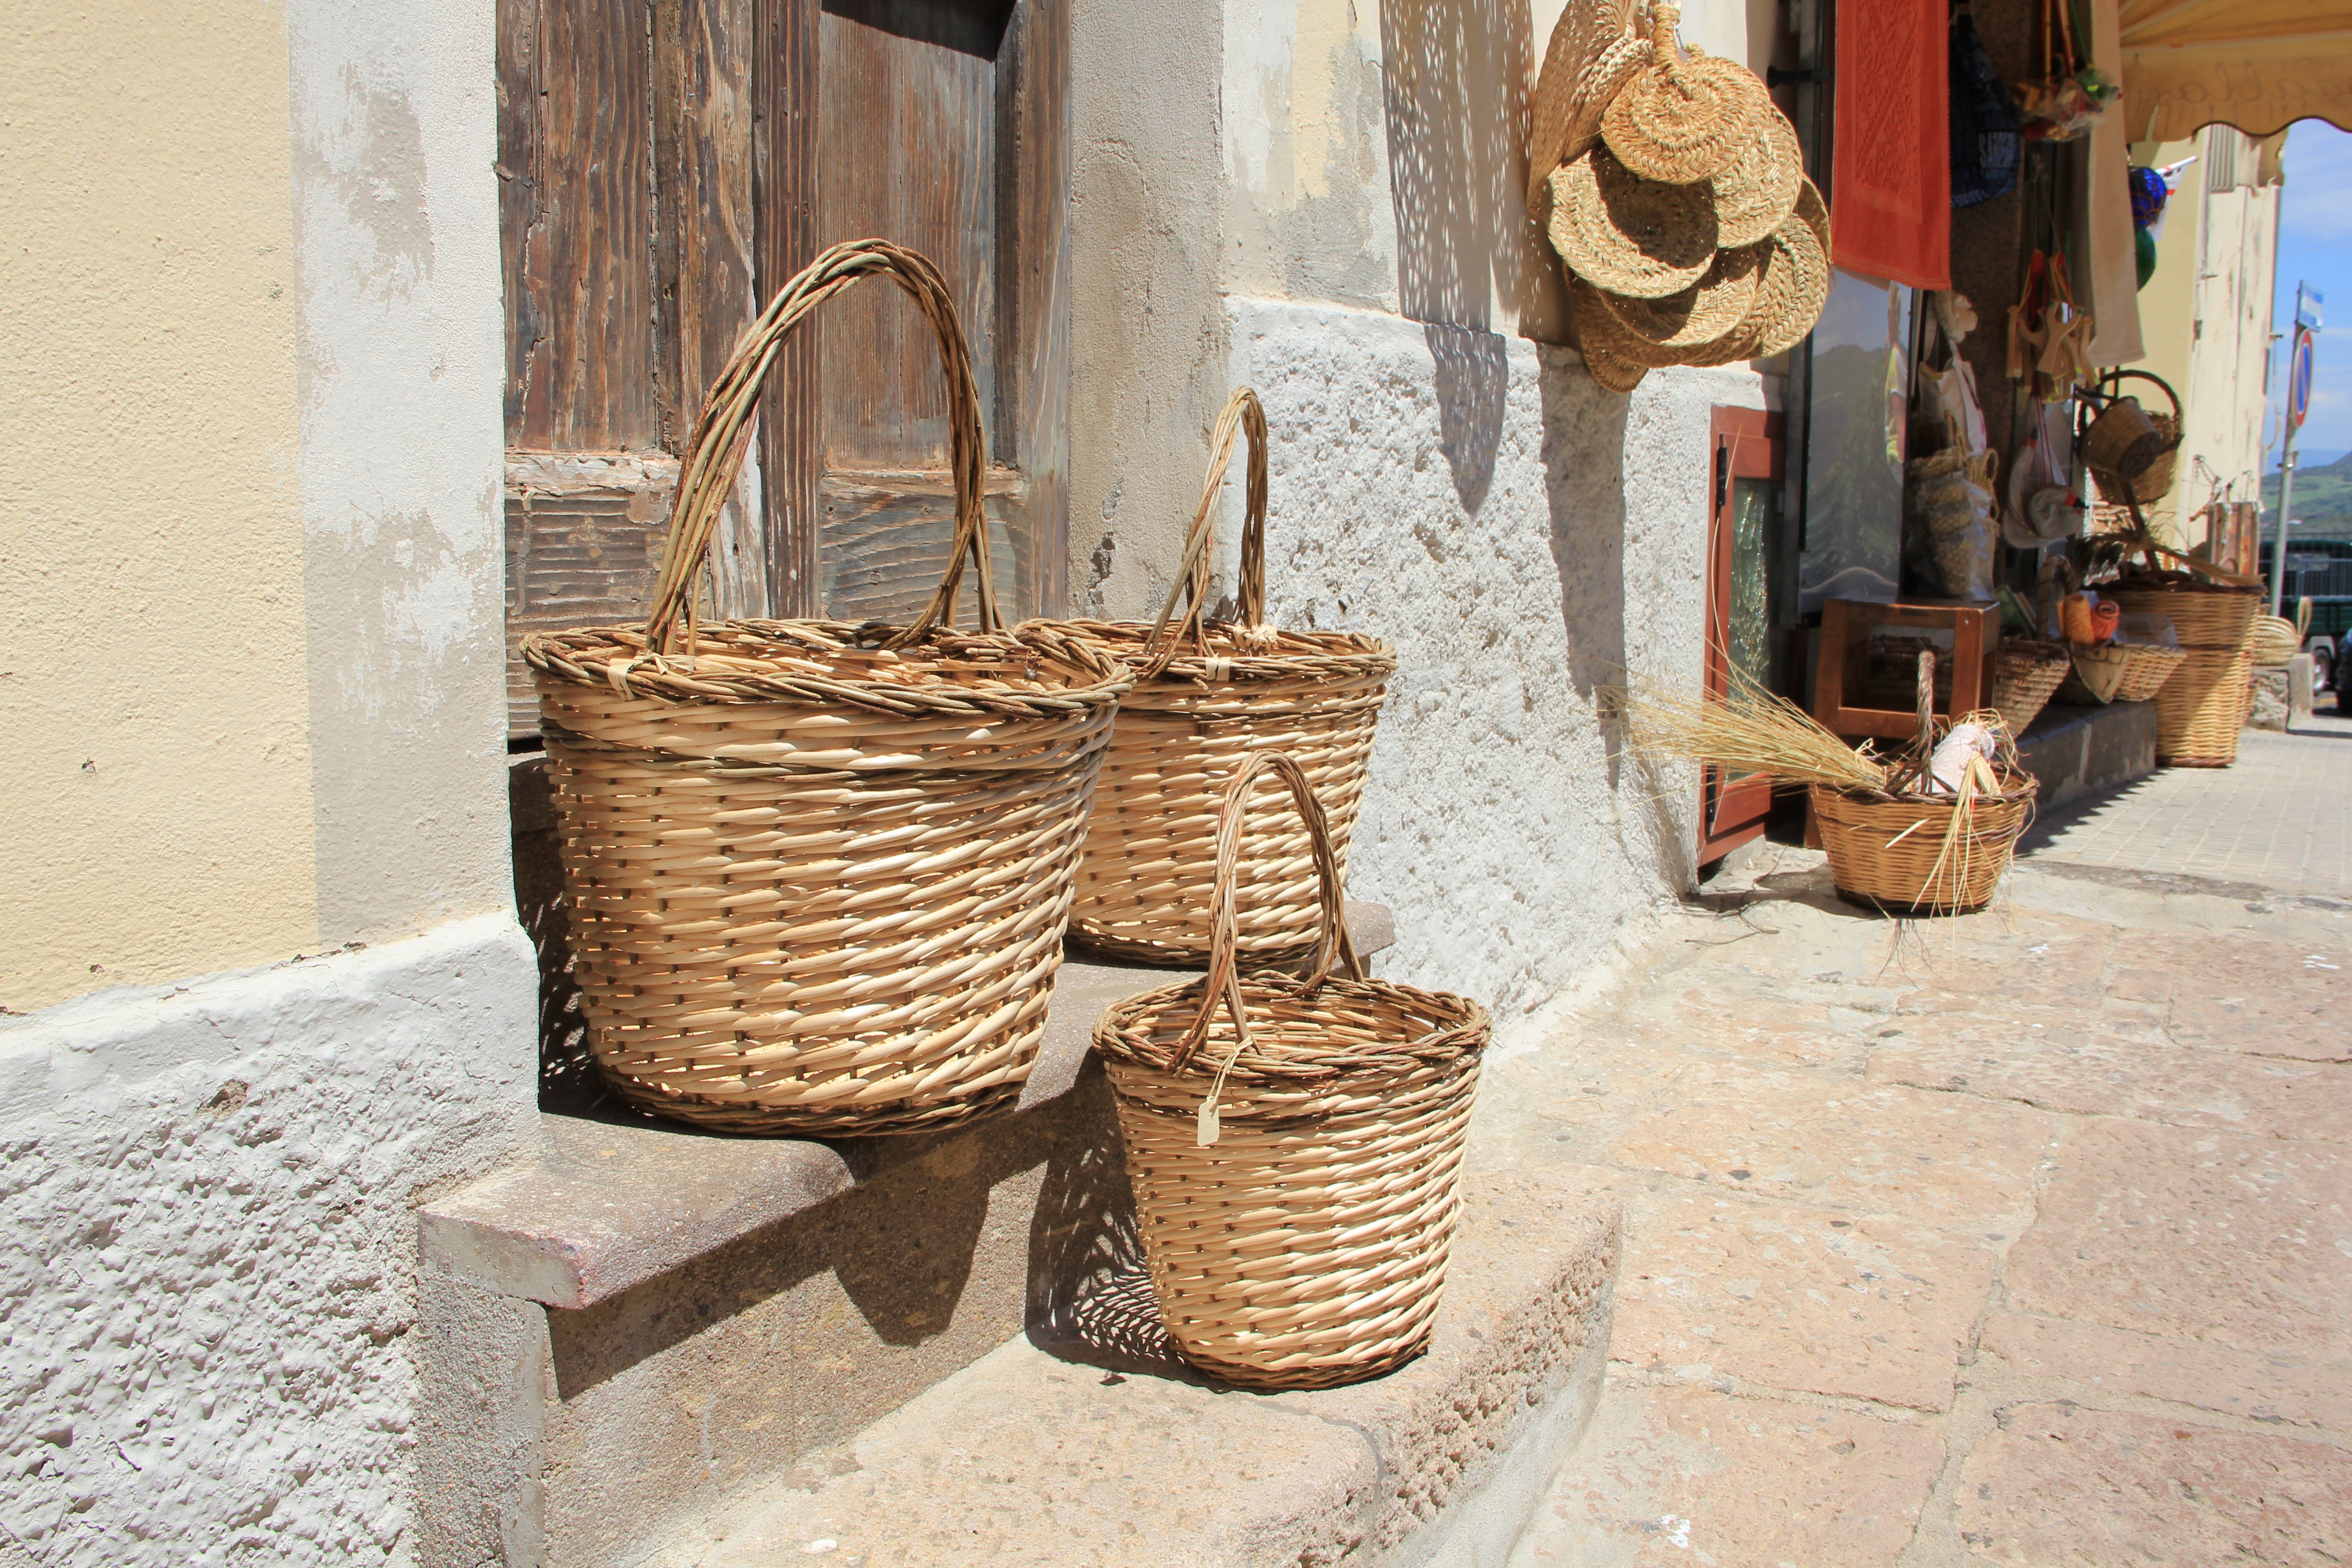
wood, summer, holiday, hat, basket, stairs, entry, sell, gradually, man made object, ancient history, straw basket, eingangst r